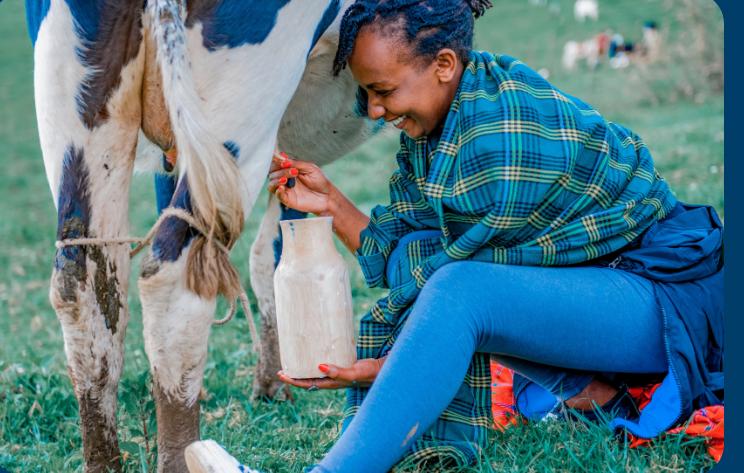
Mwanamke huyu anaonekana akikamua ng'ombe wa maziwa akiwa ameketi ardhini. Anatumia chupa maalum ya kuhifadhi maziwa wakati wa kukamua. Anaonekana kuwa na furaha, na amevalia shuka ya kimaasai. Mazingira ni ya kijani kibichi yakionyesha kuwa ni shughuli hii ya shambani inaendelea.